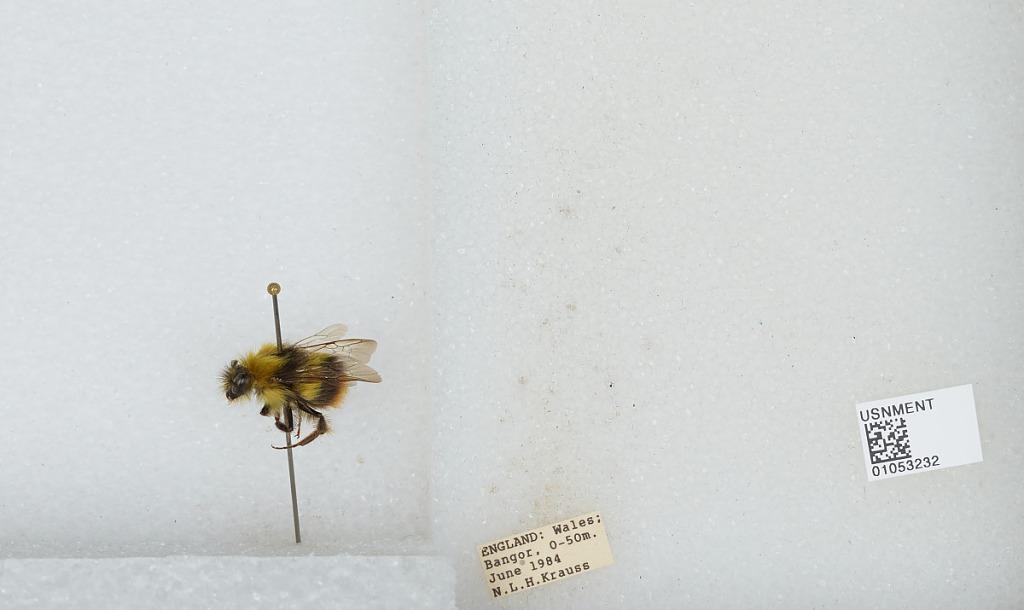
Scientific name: Bombus sp.
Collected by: N. Krauss
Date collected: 1984-6-
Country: United Kingdom
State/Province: Wales
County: Gwynedd
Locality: Bangor
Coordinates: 53.228, -4.128